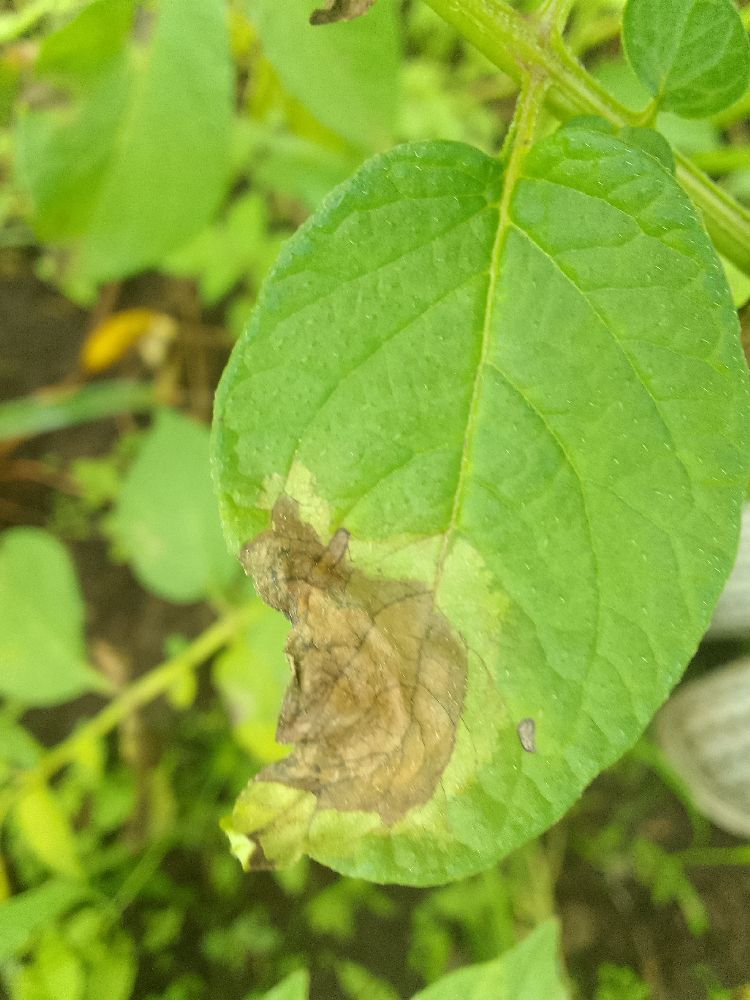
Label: Late blight